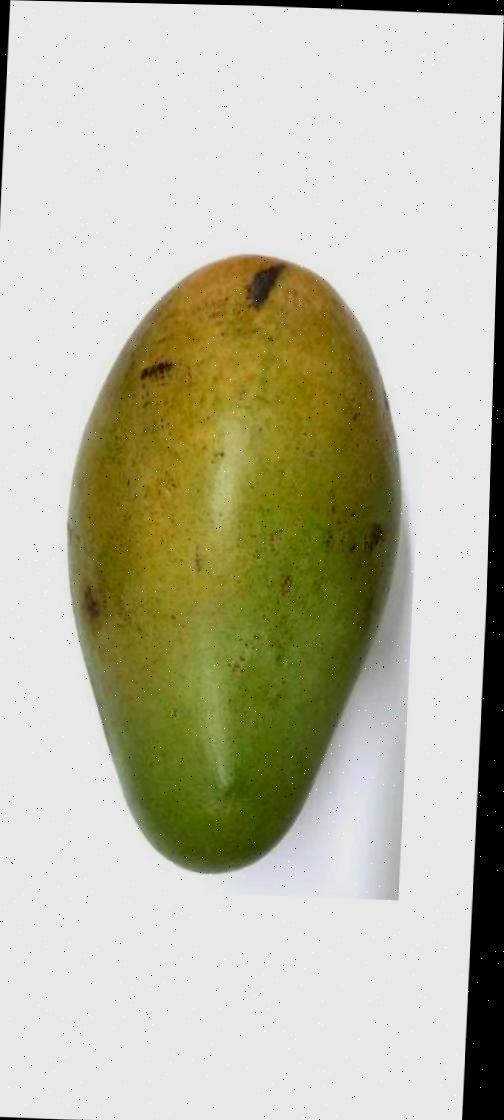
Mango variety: Rupali